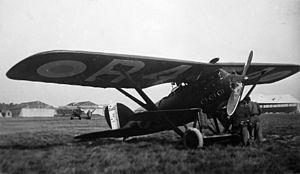
Avion de chasse sesquiplan français Nieuport-Delage NiD.62 C1.
Le Nieuport-Delage NiD 622 est un avion de chasse français de l'entre-deux-guerres. Dérivé du Nieuport-Delage NiD.42, il s'est décliné en plusieurs versions, les modèles les plus anciens étant progressivement portés au standard des modèles les plus récents.